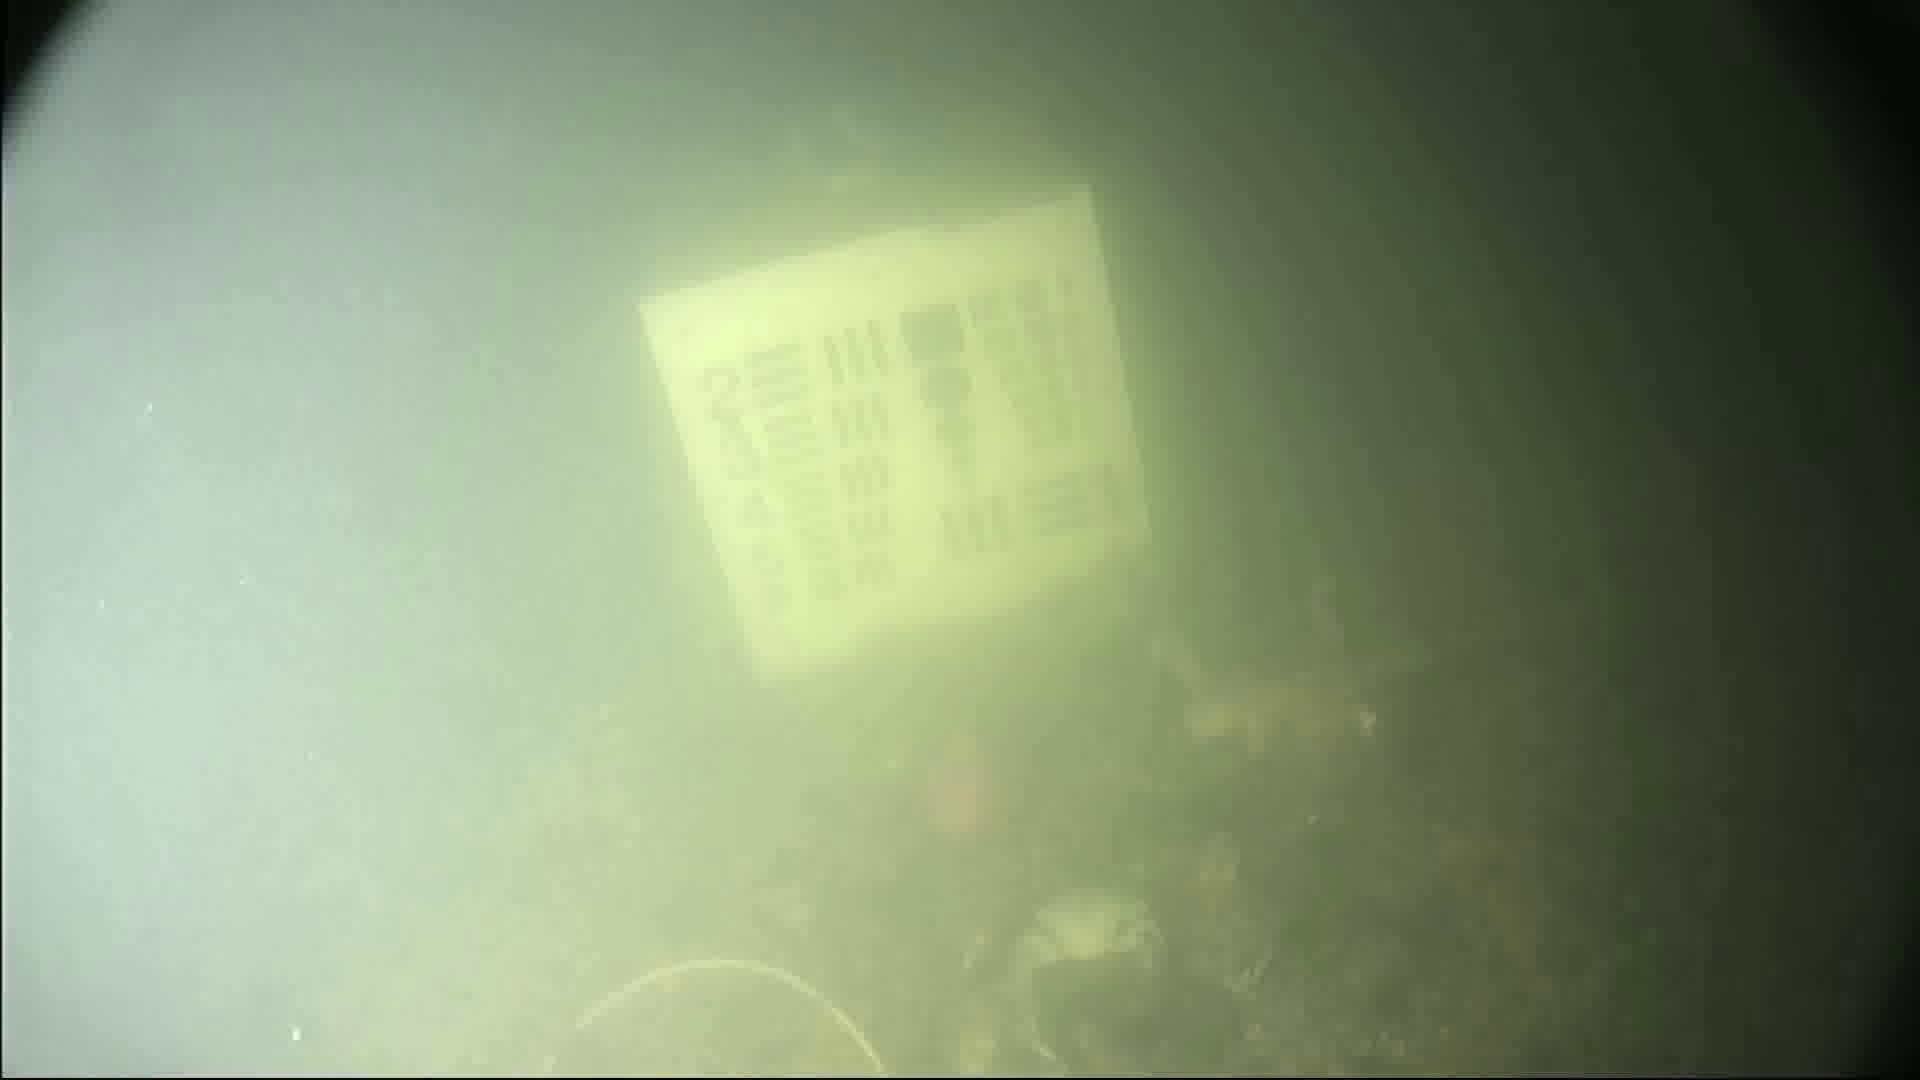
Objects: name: crab
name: fish